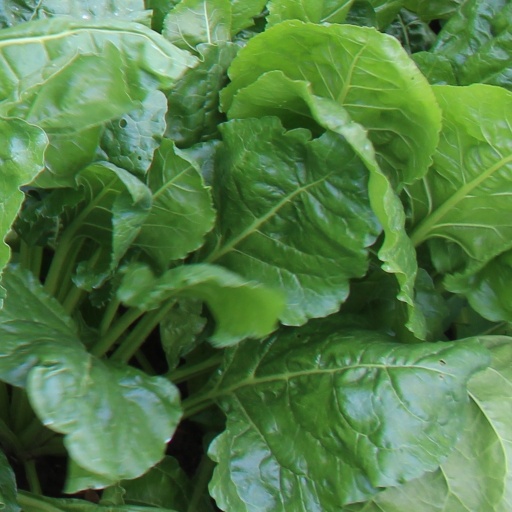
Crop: sugar beet